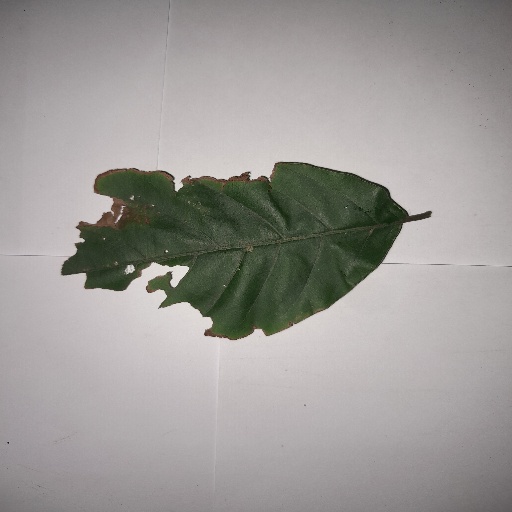
Species: HariTaki
Leaf condition: Bacterial Spot